Northern Ireland Executive

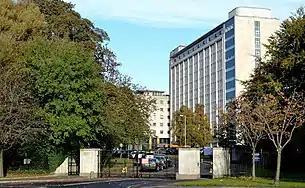
Dundonald House, previously home to various government agencies

The current system of devolution has succeeded long periods of direct rule (1974–1999 and 2002–2007), when the Northern Ireland Civil Service had a considerable influence on government policy. The legislation which established new departments in 1999 affirmed that "the functions of a department shall at all times be exercised subject to the direction and control of the Minister". Ministerial powers can be conferred by an Act of the Assembly and ministers can also exercise executive powers which are vested in the Crown.